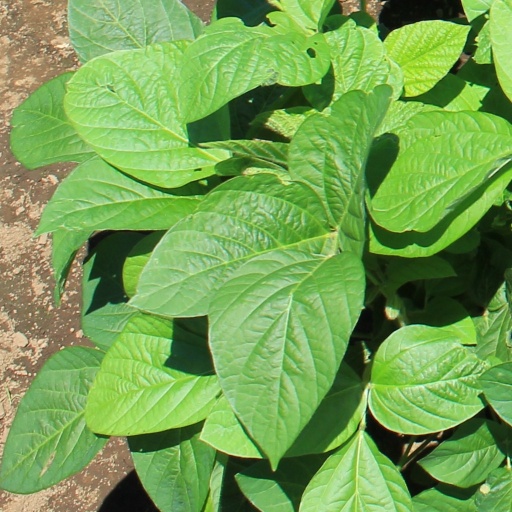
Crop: soybean